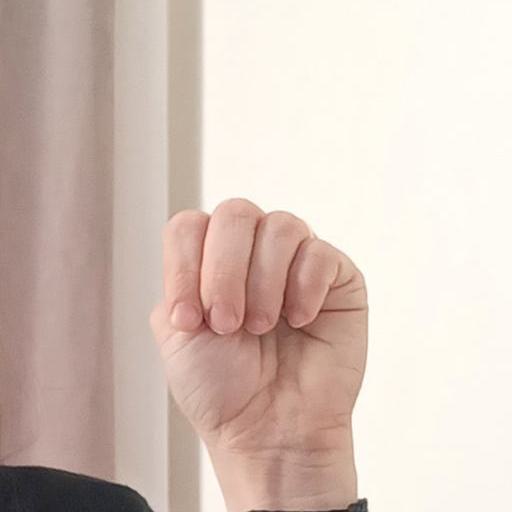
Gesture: fist